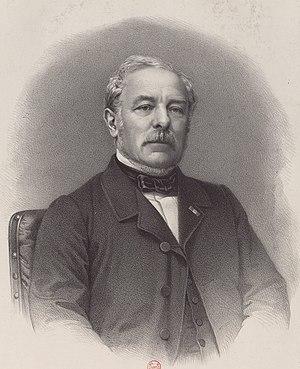
Étienne Jules Adolphe Desmier de Saint-Simon, vicomte d'Archiac, né à Reims le 24 septembre 1802 et mort à Paris le 24 décembre 1868, est un géologue et paléontologue français.